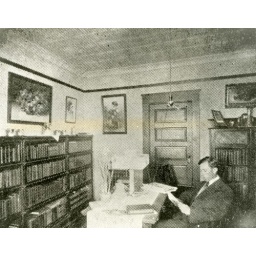
The Library in Daisy Hall, with a Jesse Sewell reading a book at a table and shelves of books around him.